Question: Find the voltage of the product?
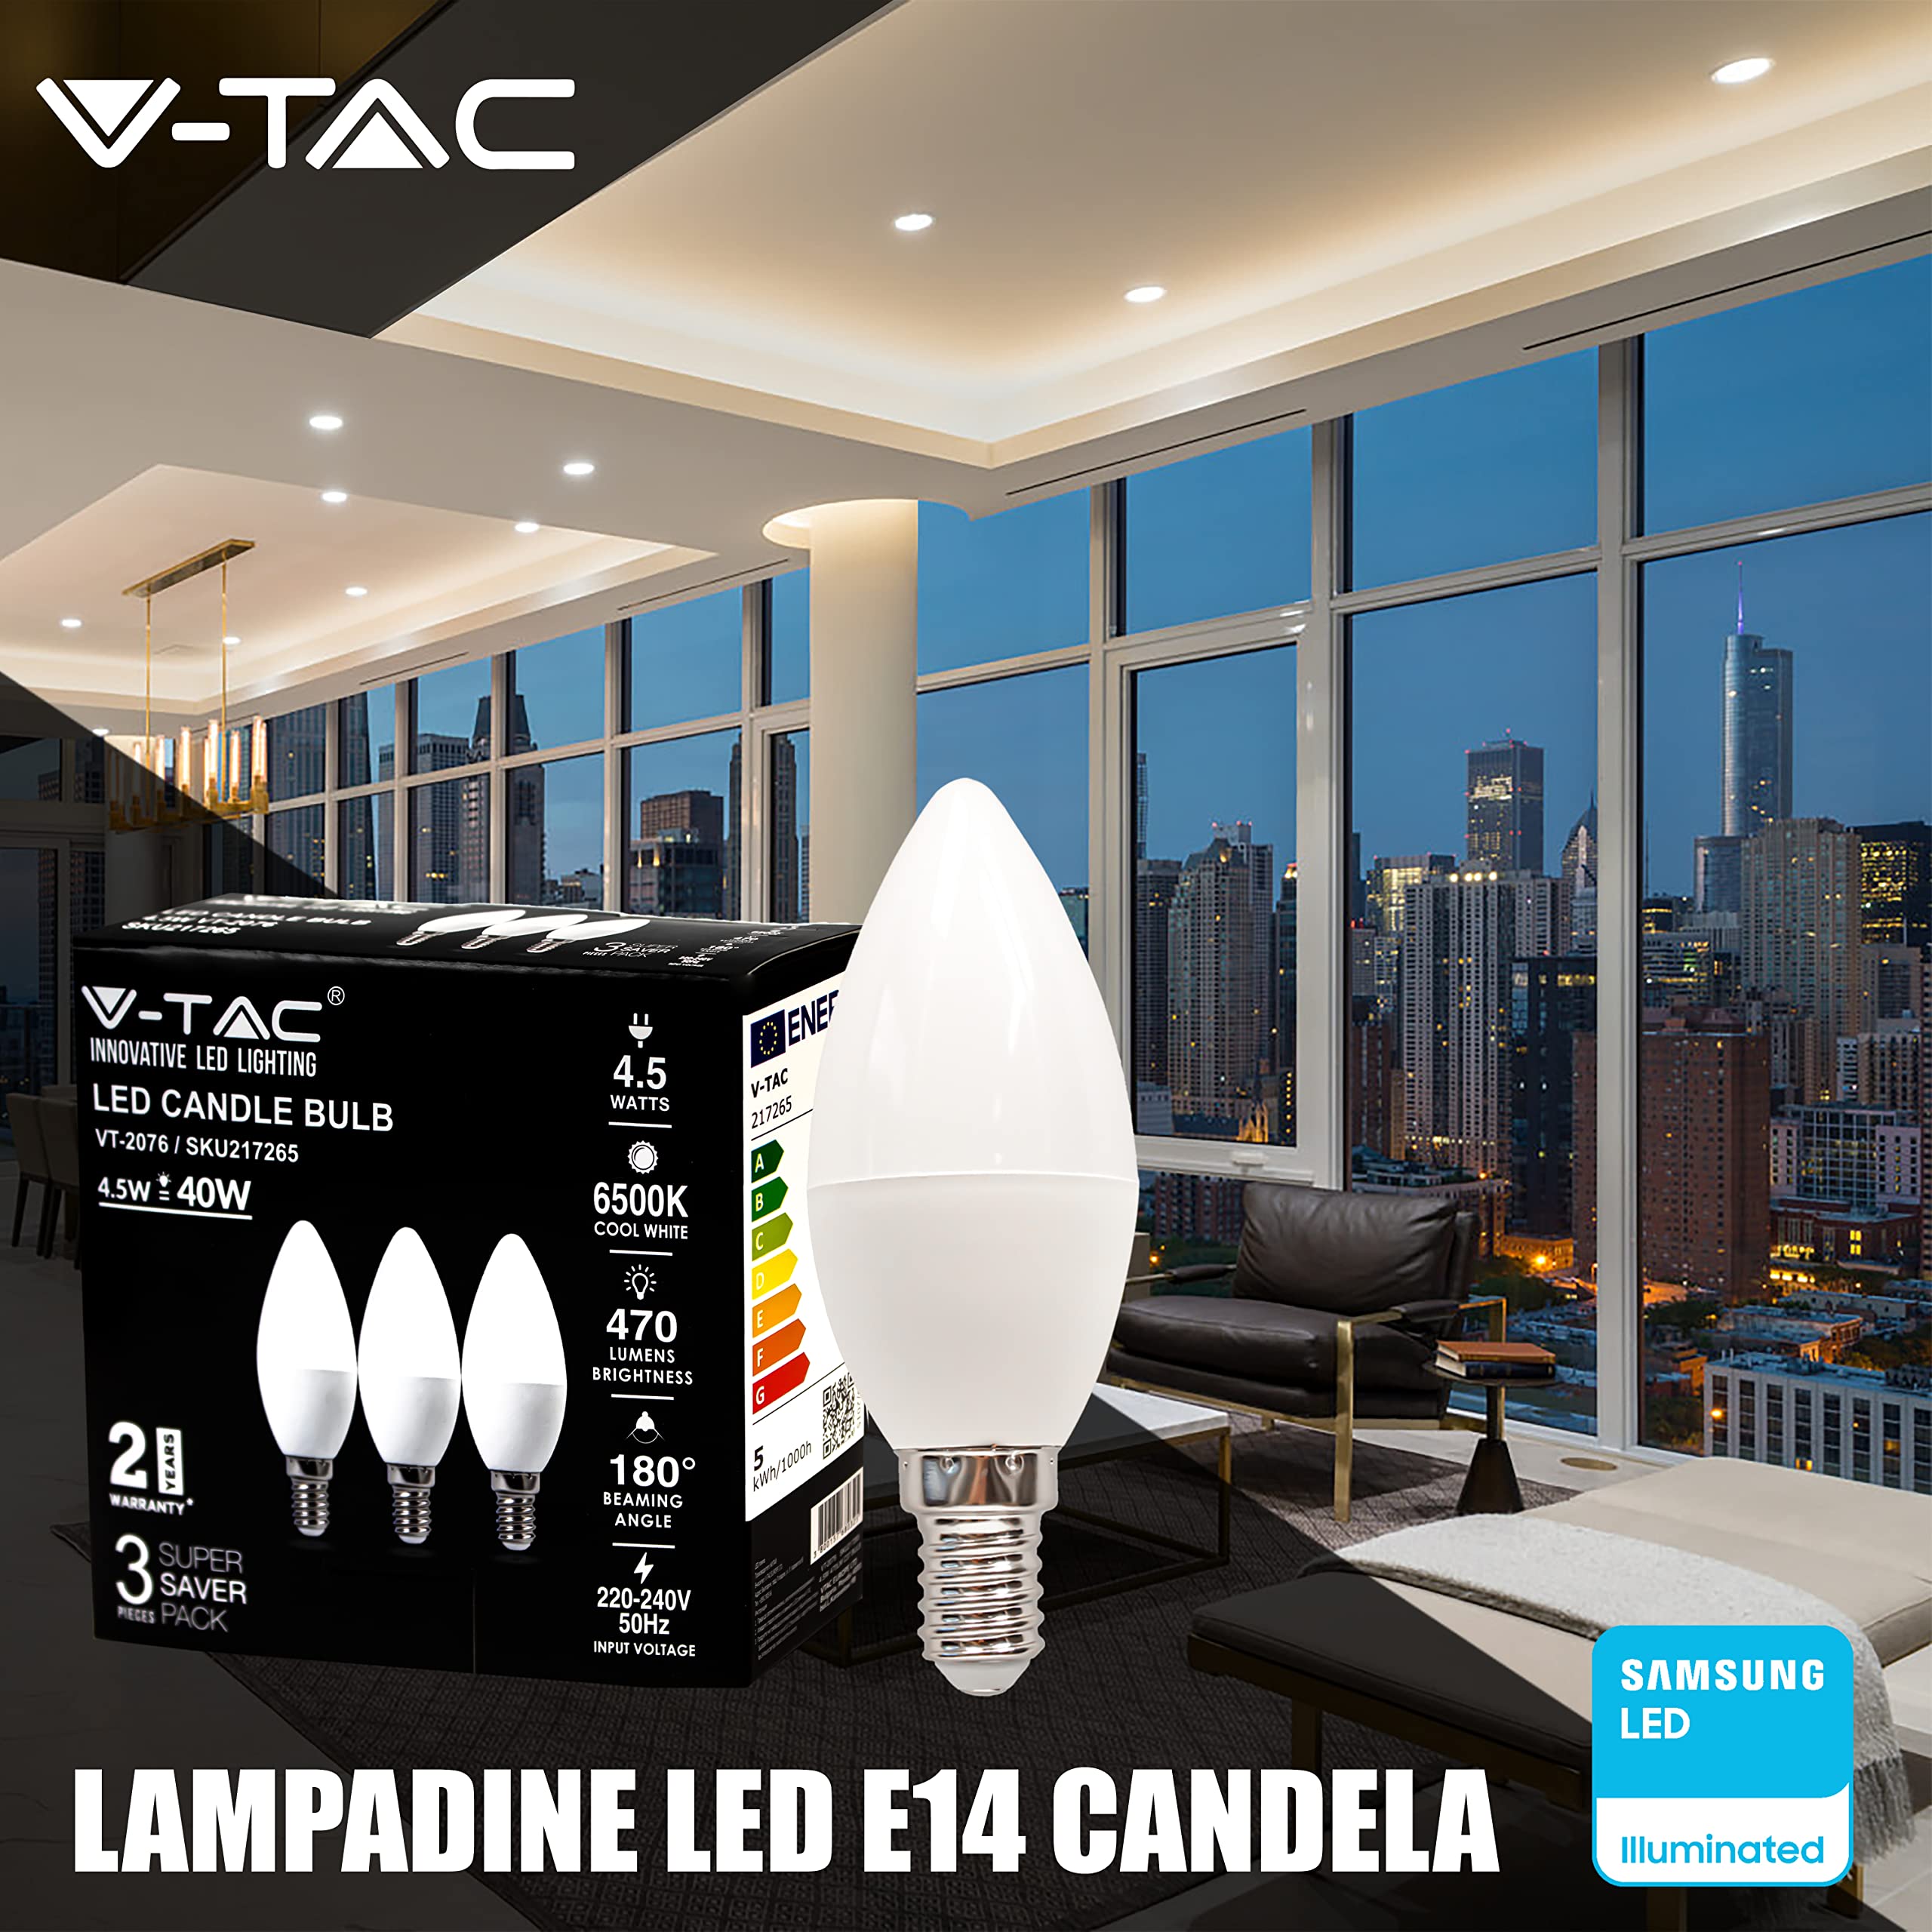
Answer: [220.0, 240.0] volt